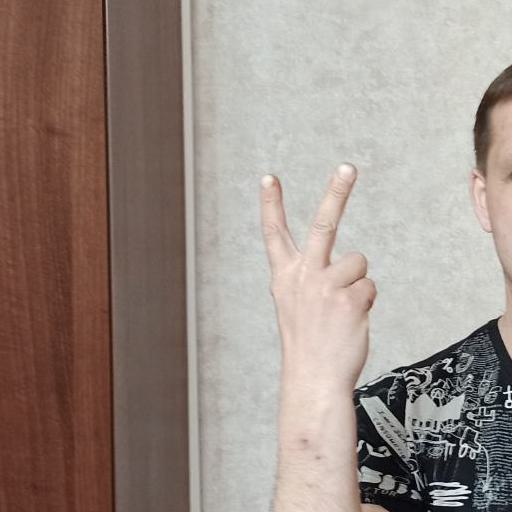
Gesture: peace_inverted